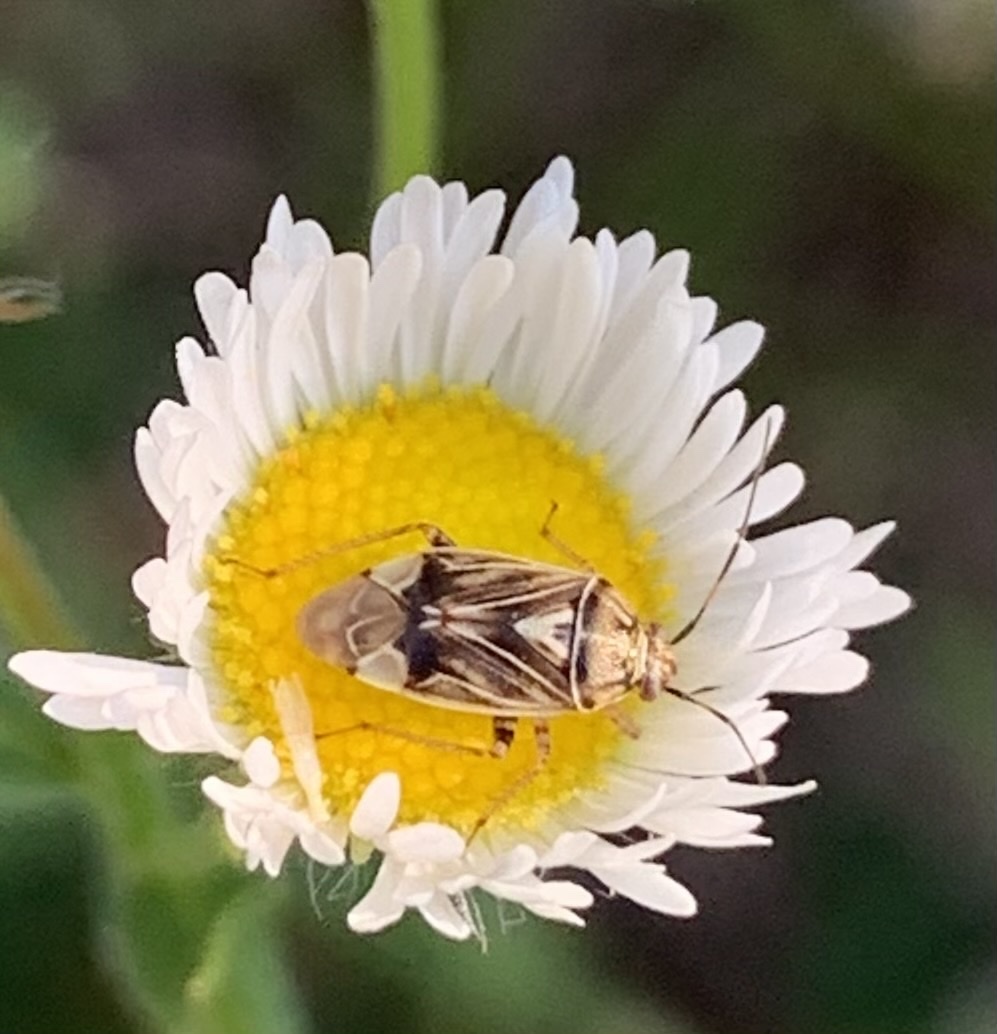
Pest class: lygus_bug